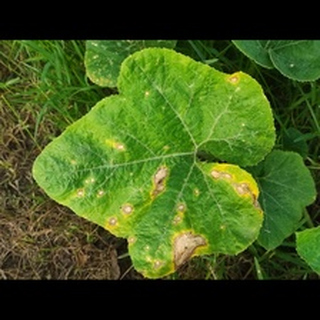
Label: pumpkin_bacterial_leaf_spot